André Duchesne

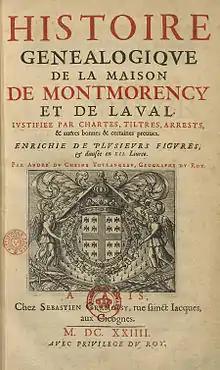
André Duchesne, "Histoire généalogique de la maison de Montmorency et de Laval" (1624)

Duchesne's works were very numerous and varied, and in addition to what he published, he left behind him more than 100 folio volumes of manuscript extracts now preserved in the Bibliothèque Nationale (L. Delisle, "Le Cabinet des manuscrits de la Bibliothèque impériale", t. L, 333–334). Several of his larger works were continued by his only son François Duchesne (1616–1693), who succeeded him in the office of historiographer to the king.